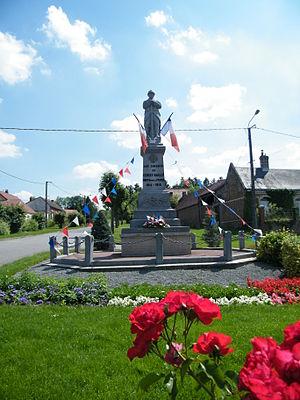
Monument 1914-1918.
Cerisy est une commune française située dans le département de la Somme, en région Hauts-de-France. La commune s'appelait autrefois Cerisy-Gailly.